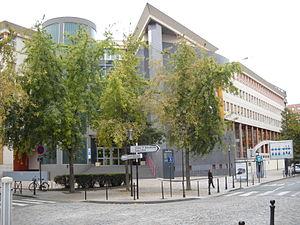
Au sein de l'Académie de Versailles, Boulogne-Billancourt fait partie, avec Issy-les-Moulineaux, Saint-Cloud, Sèvres, Garches, Vaucresson, Marnes-la-Coquette, Ville-d'Avray et Chaville du bassin d'éducation de Boulogne-Billancourt.